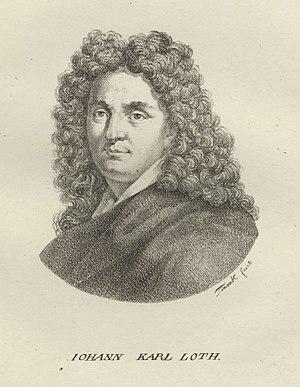
Johann Karl Loth dit aussi Carlo Lotti ou le Carlotto, né à Munich le 8 août 1632, mort le 6 septembre 1698 à Venise est un peintre baroque bavarois qui œuvra une grande partie de sa vie à Venise.